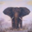
Label: elephant